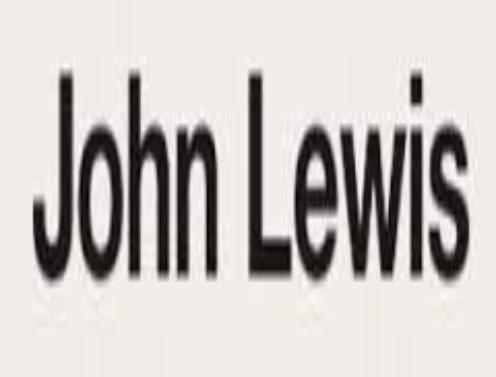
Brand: John Lewis
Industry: Others